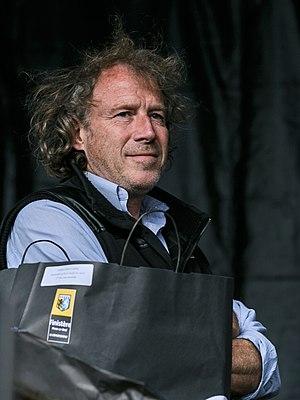
Annonce des résultats du trophée Hervé Le Meur en présence d'Alain Le Meur lors du Festival de Cornouaille à Quimper le 22 juillet 2017.
Keltia Musique est un label indépendant de production et de distribution discographiques spécialisé en musiques bretonnes et celtiques, fondé en 1978 à Quimper en Bretagne, par l’un des pionniers en matière de diffusion de la musique bretonne, le sonneur Hervé Le Meur, qui s’est investi sans relâche dans le développement et la promotion de la musique bretonne.